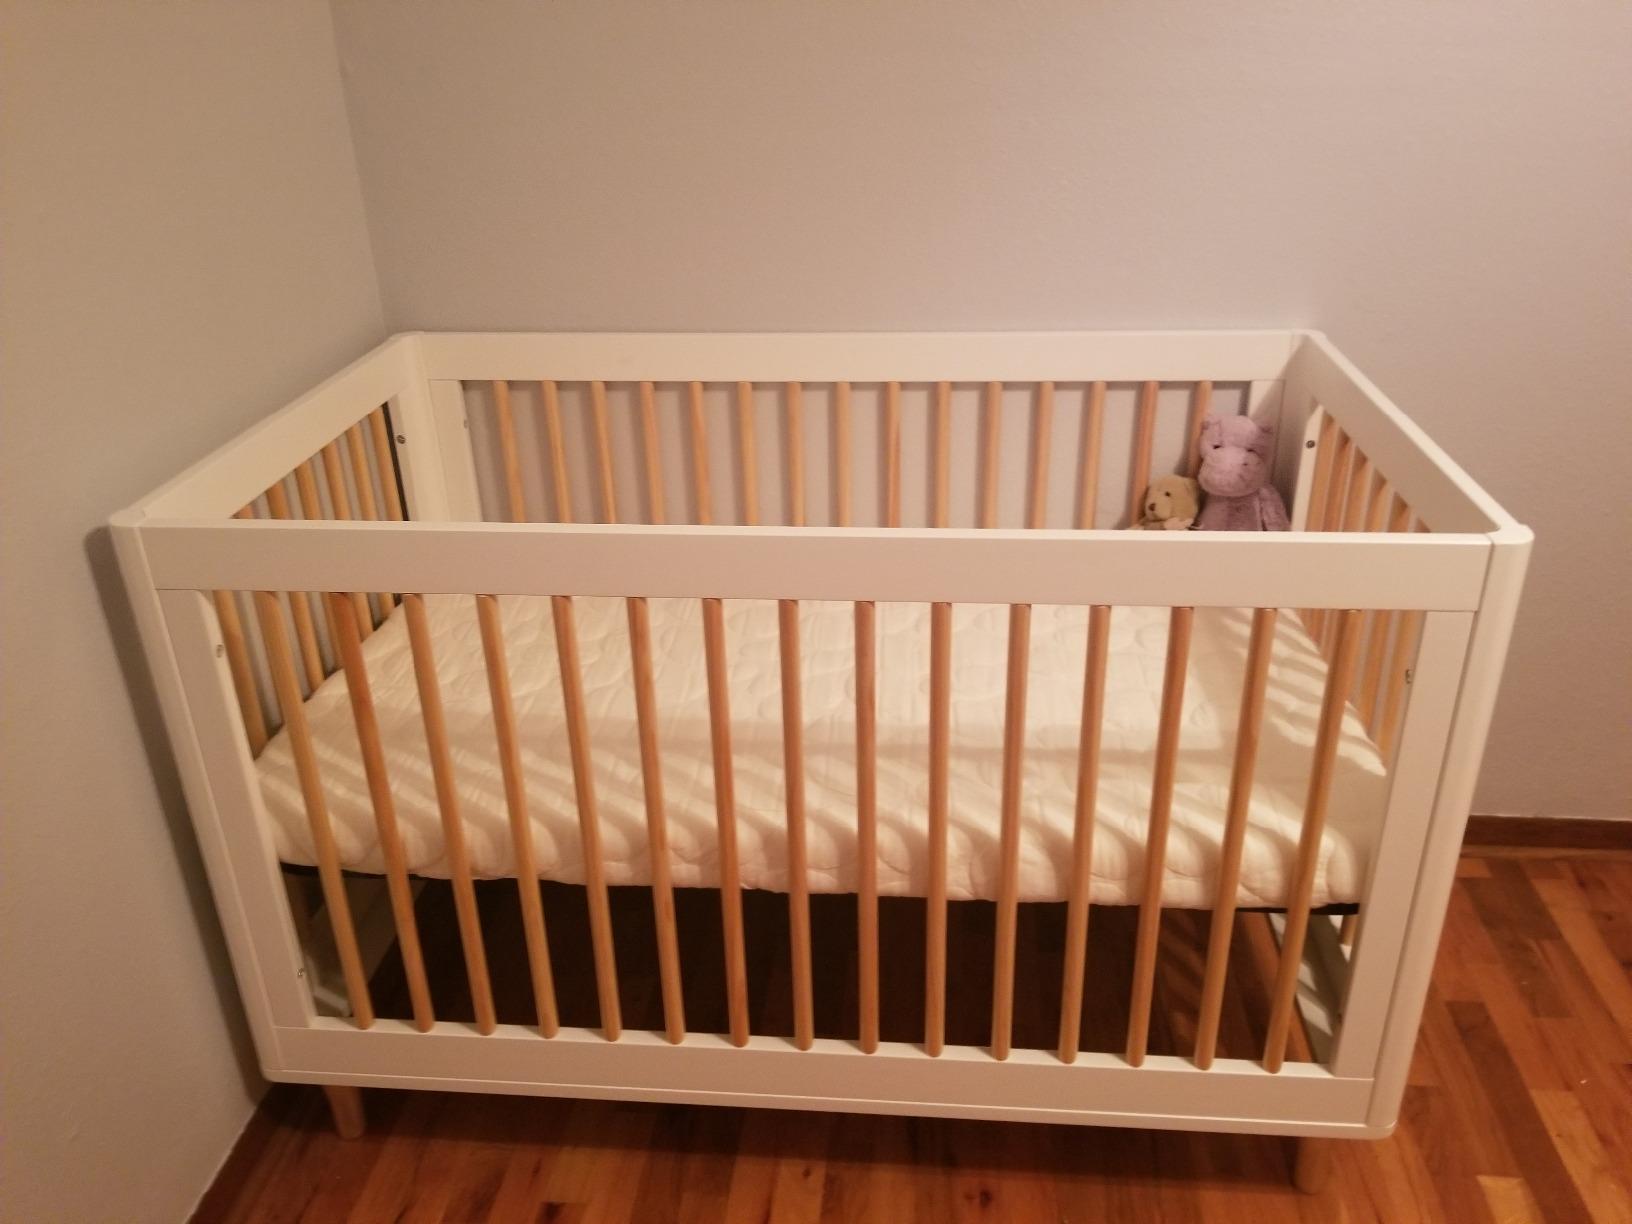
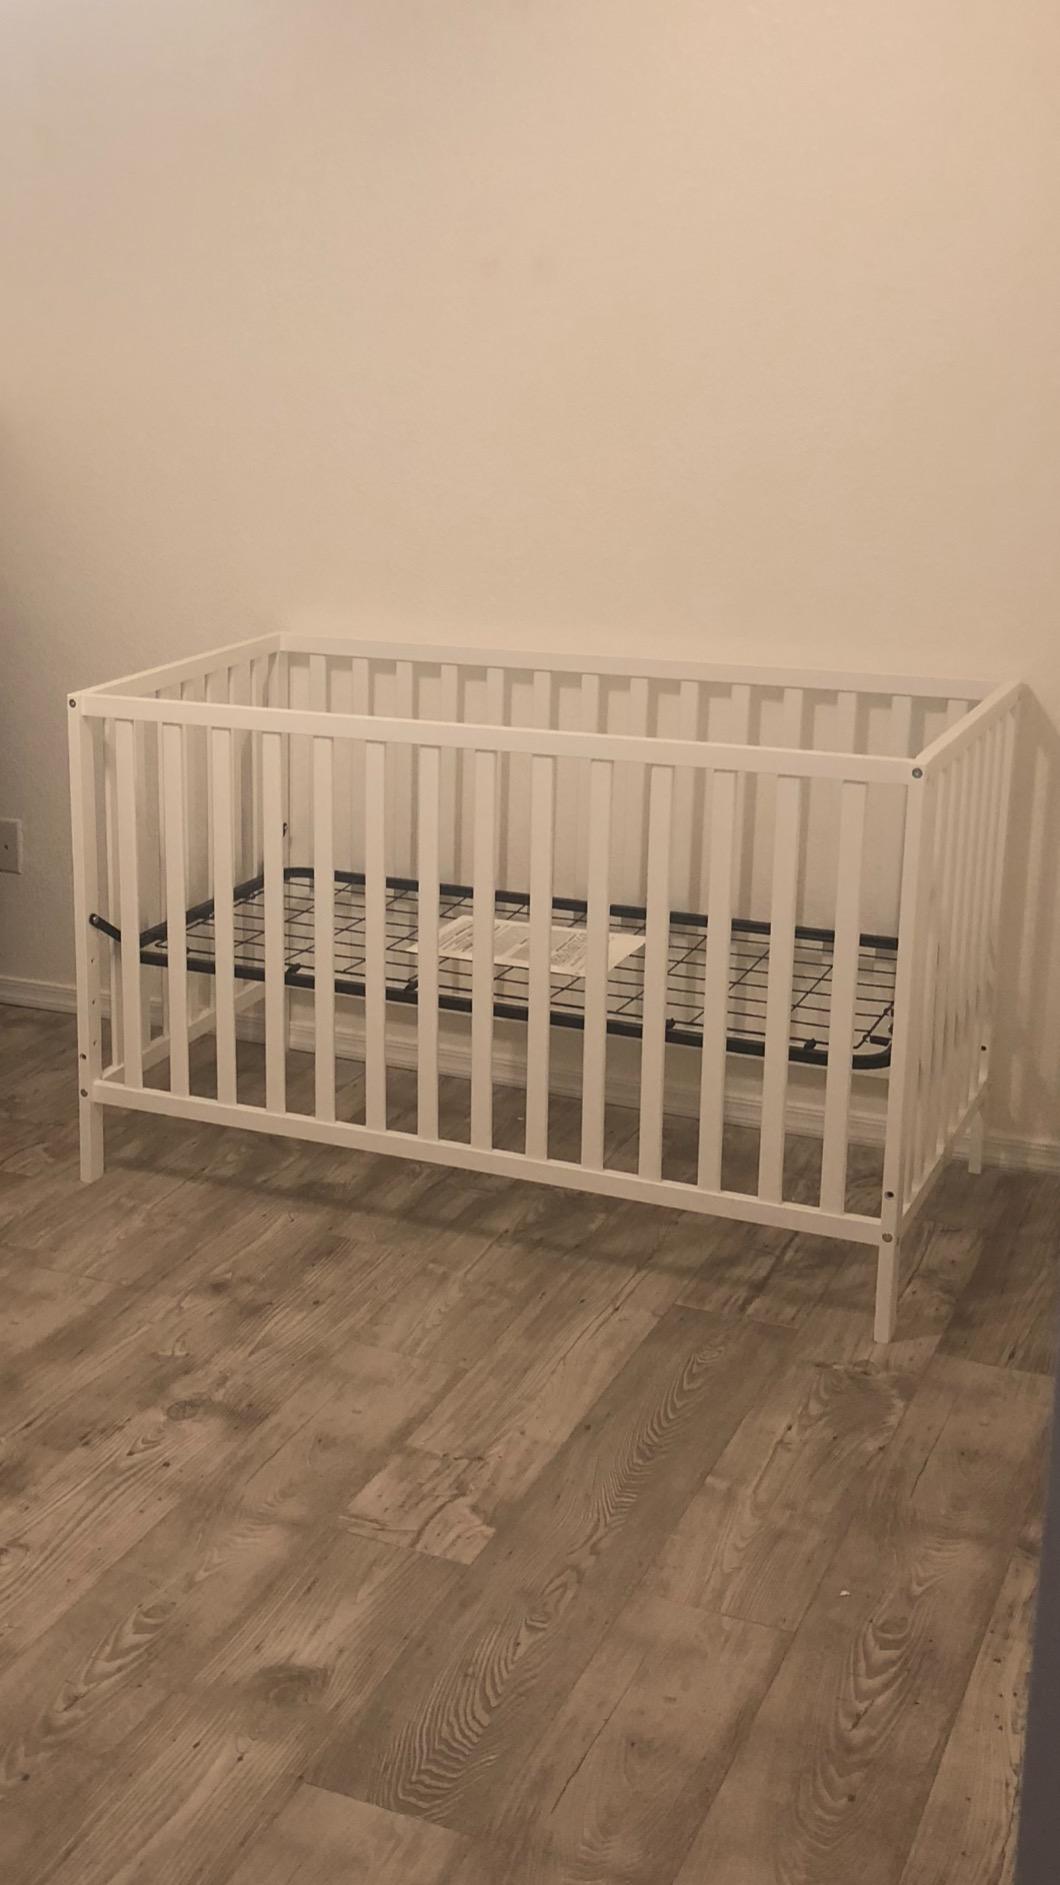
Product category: products_crib
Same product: no